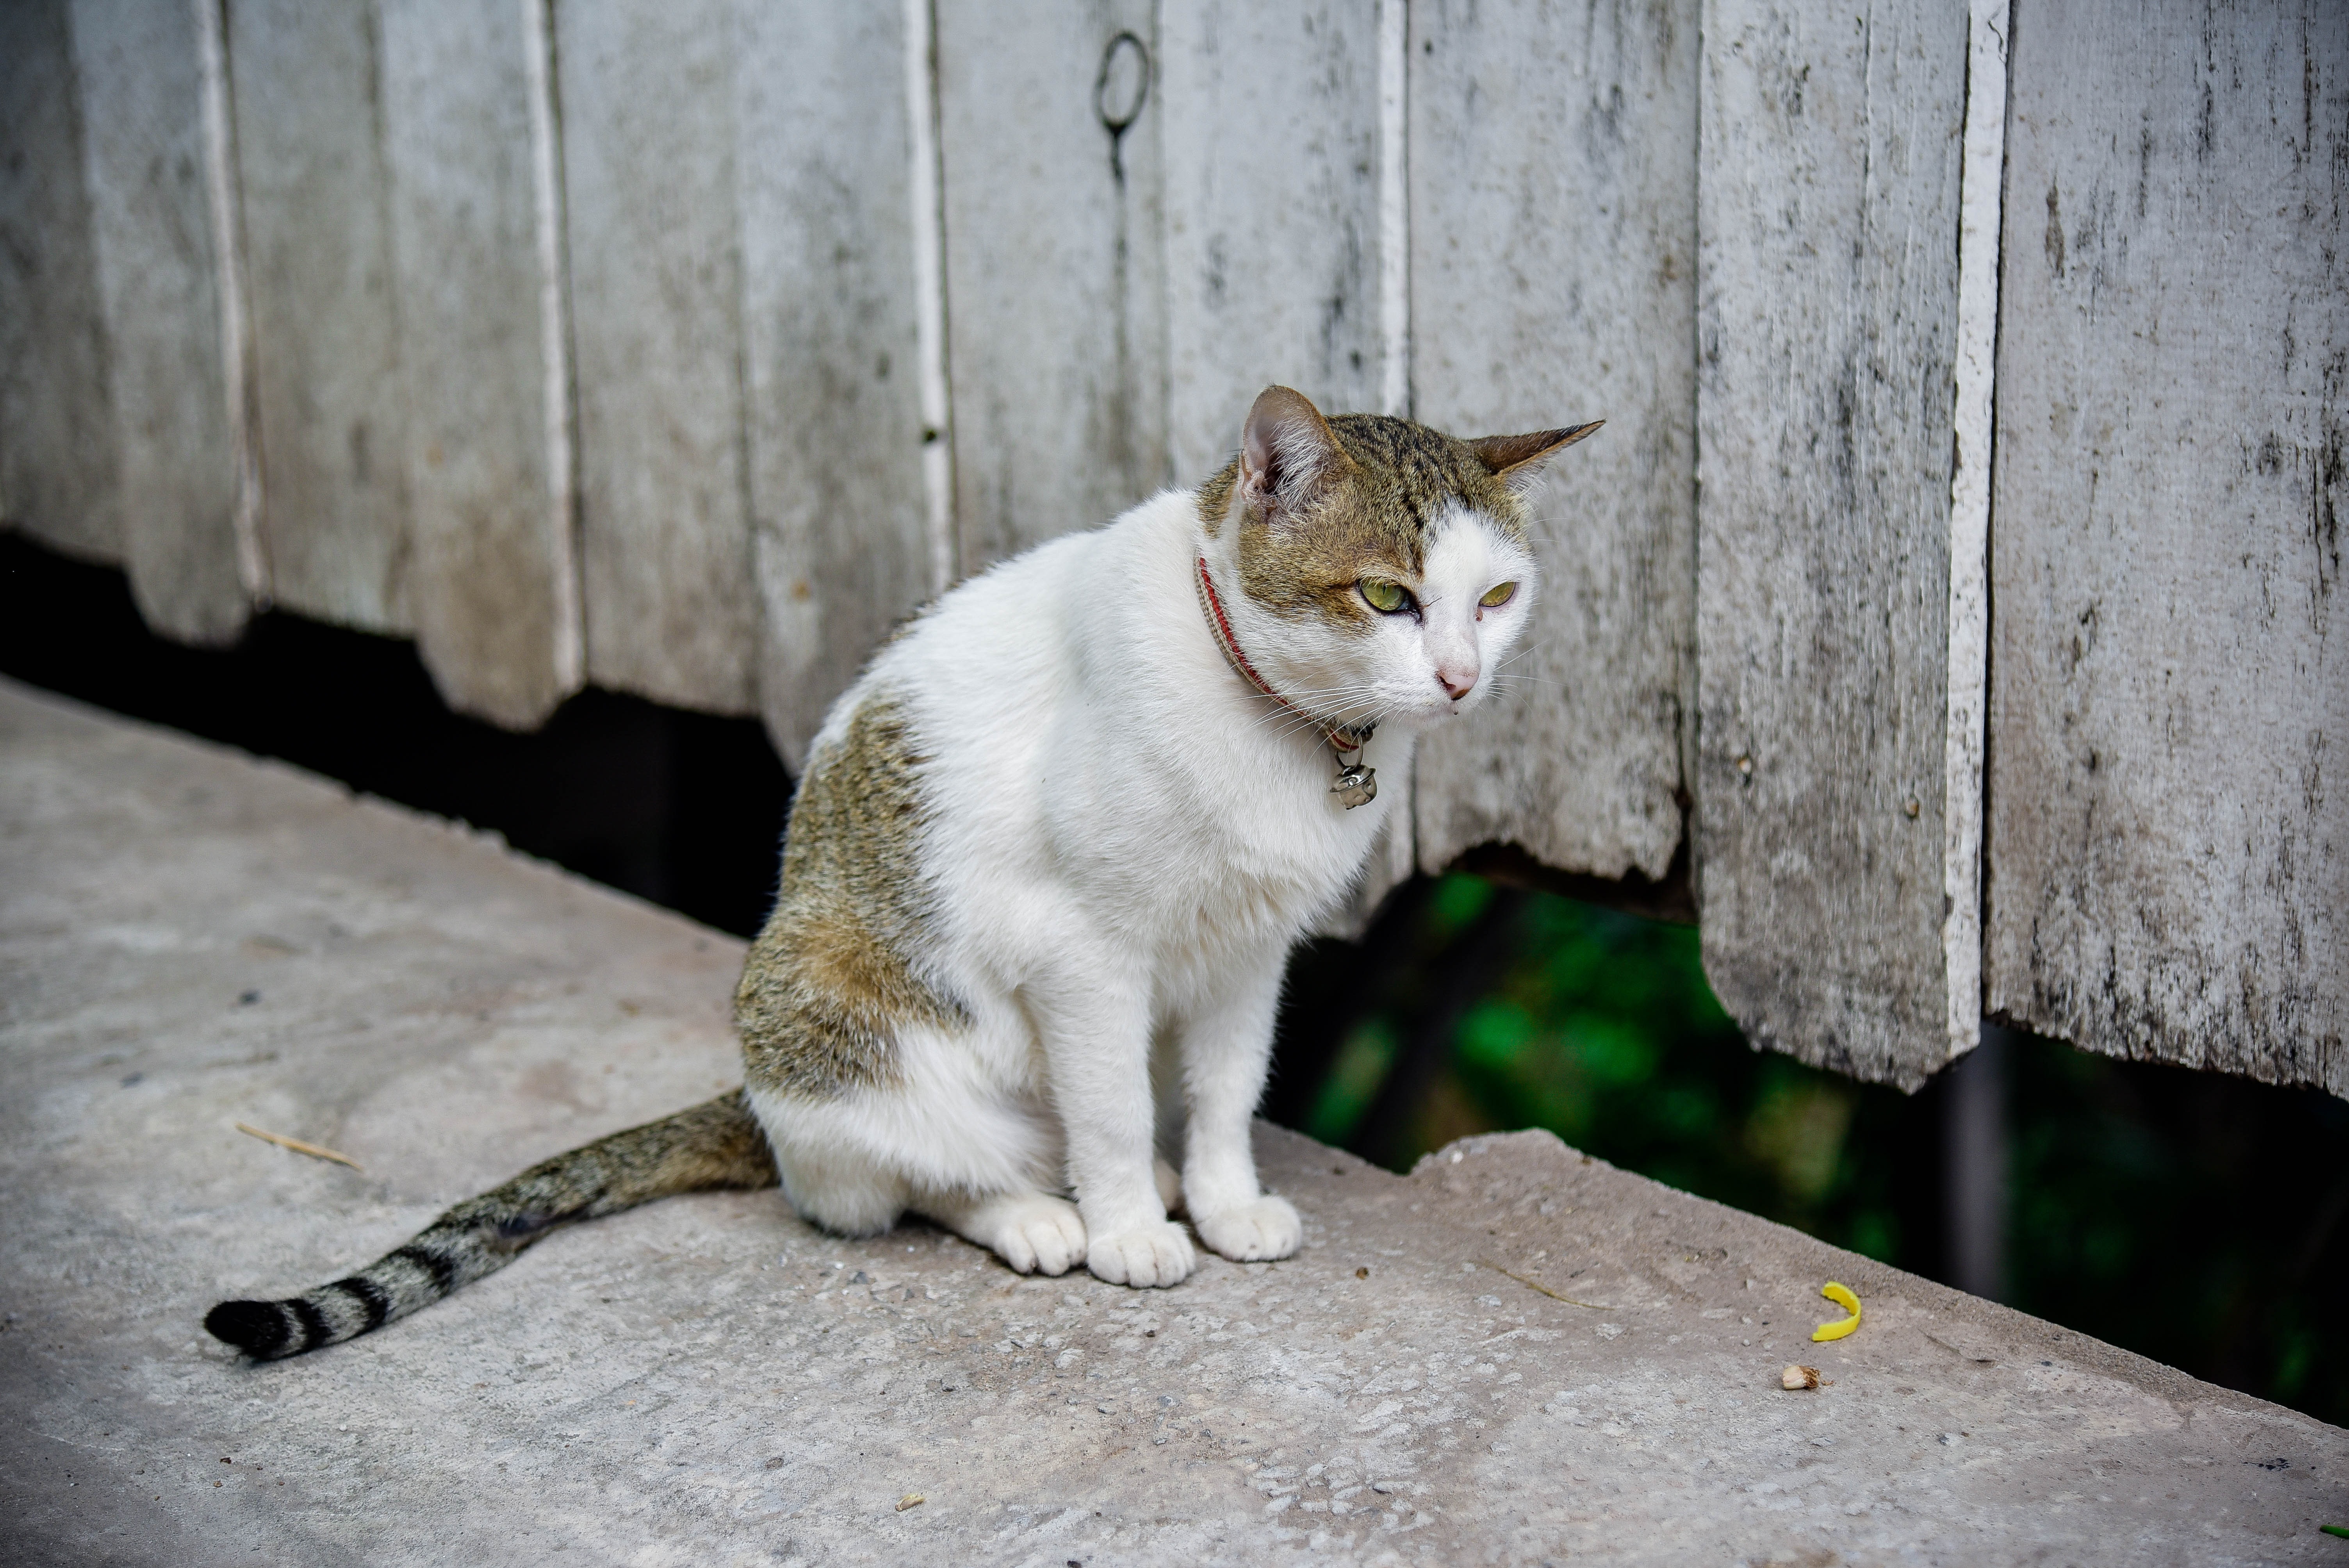
white, cute, cat, mammal, fauna, whiskers, vertebrate, petite, persistent, small to medium sized cats, cat like mammal, temple cat